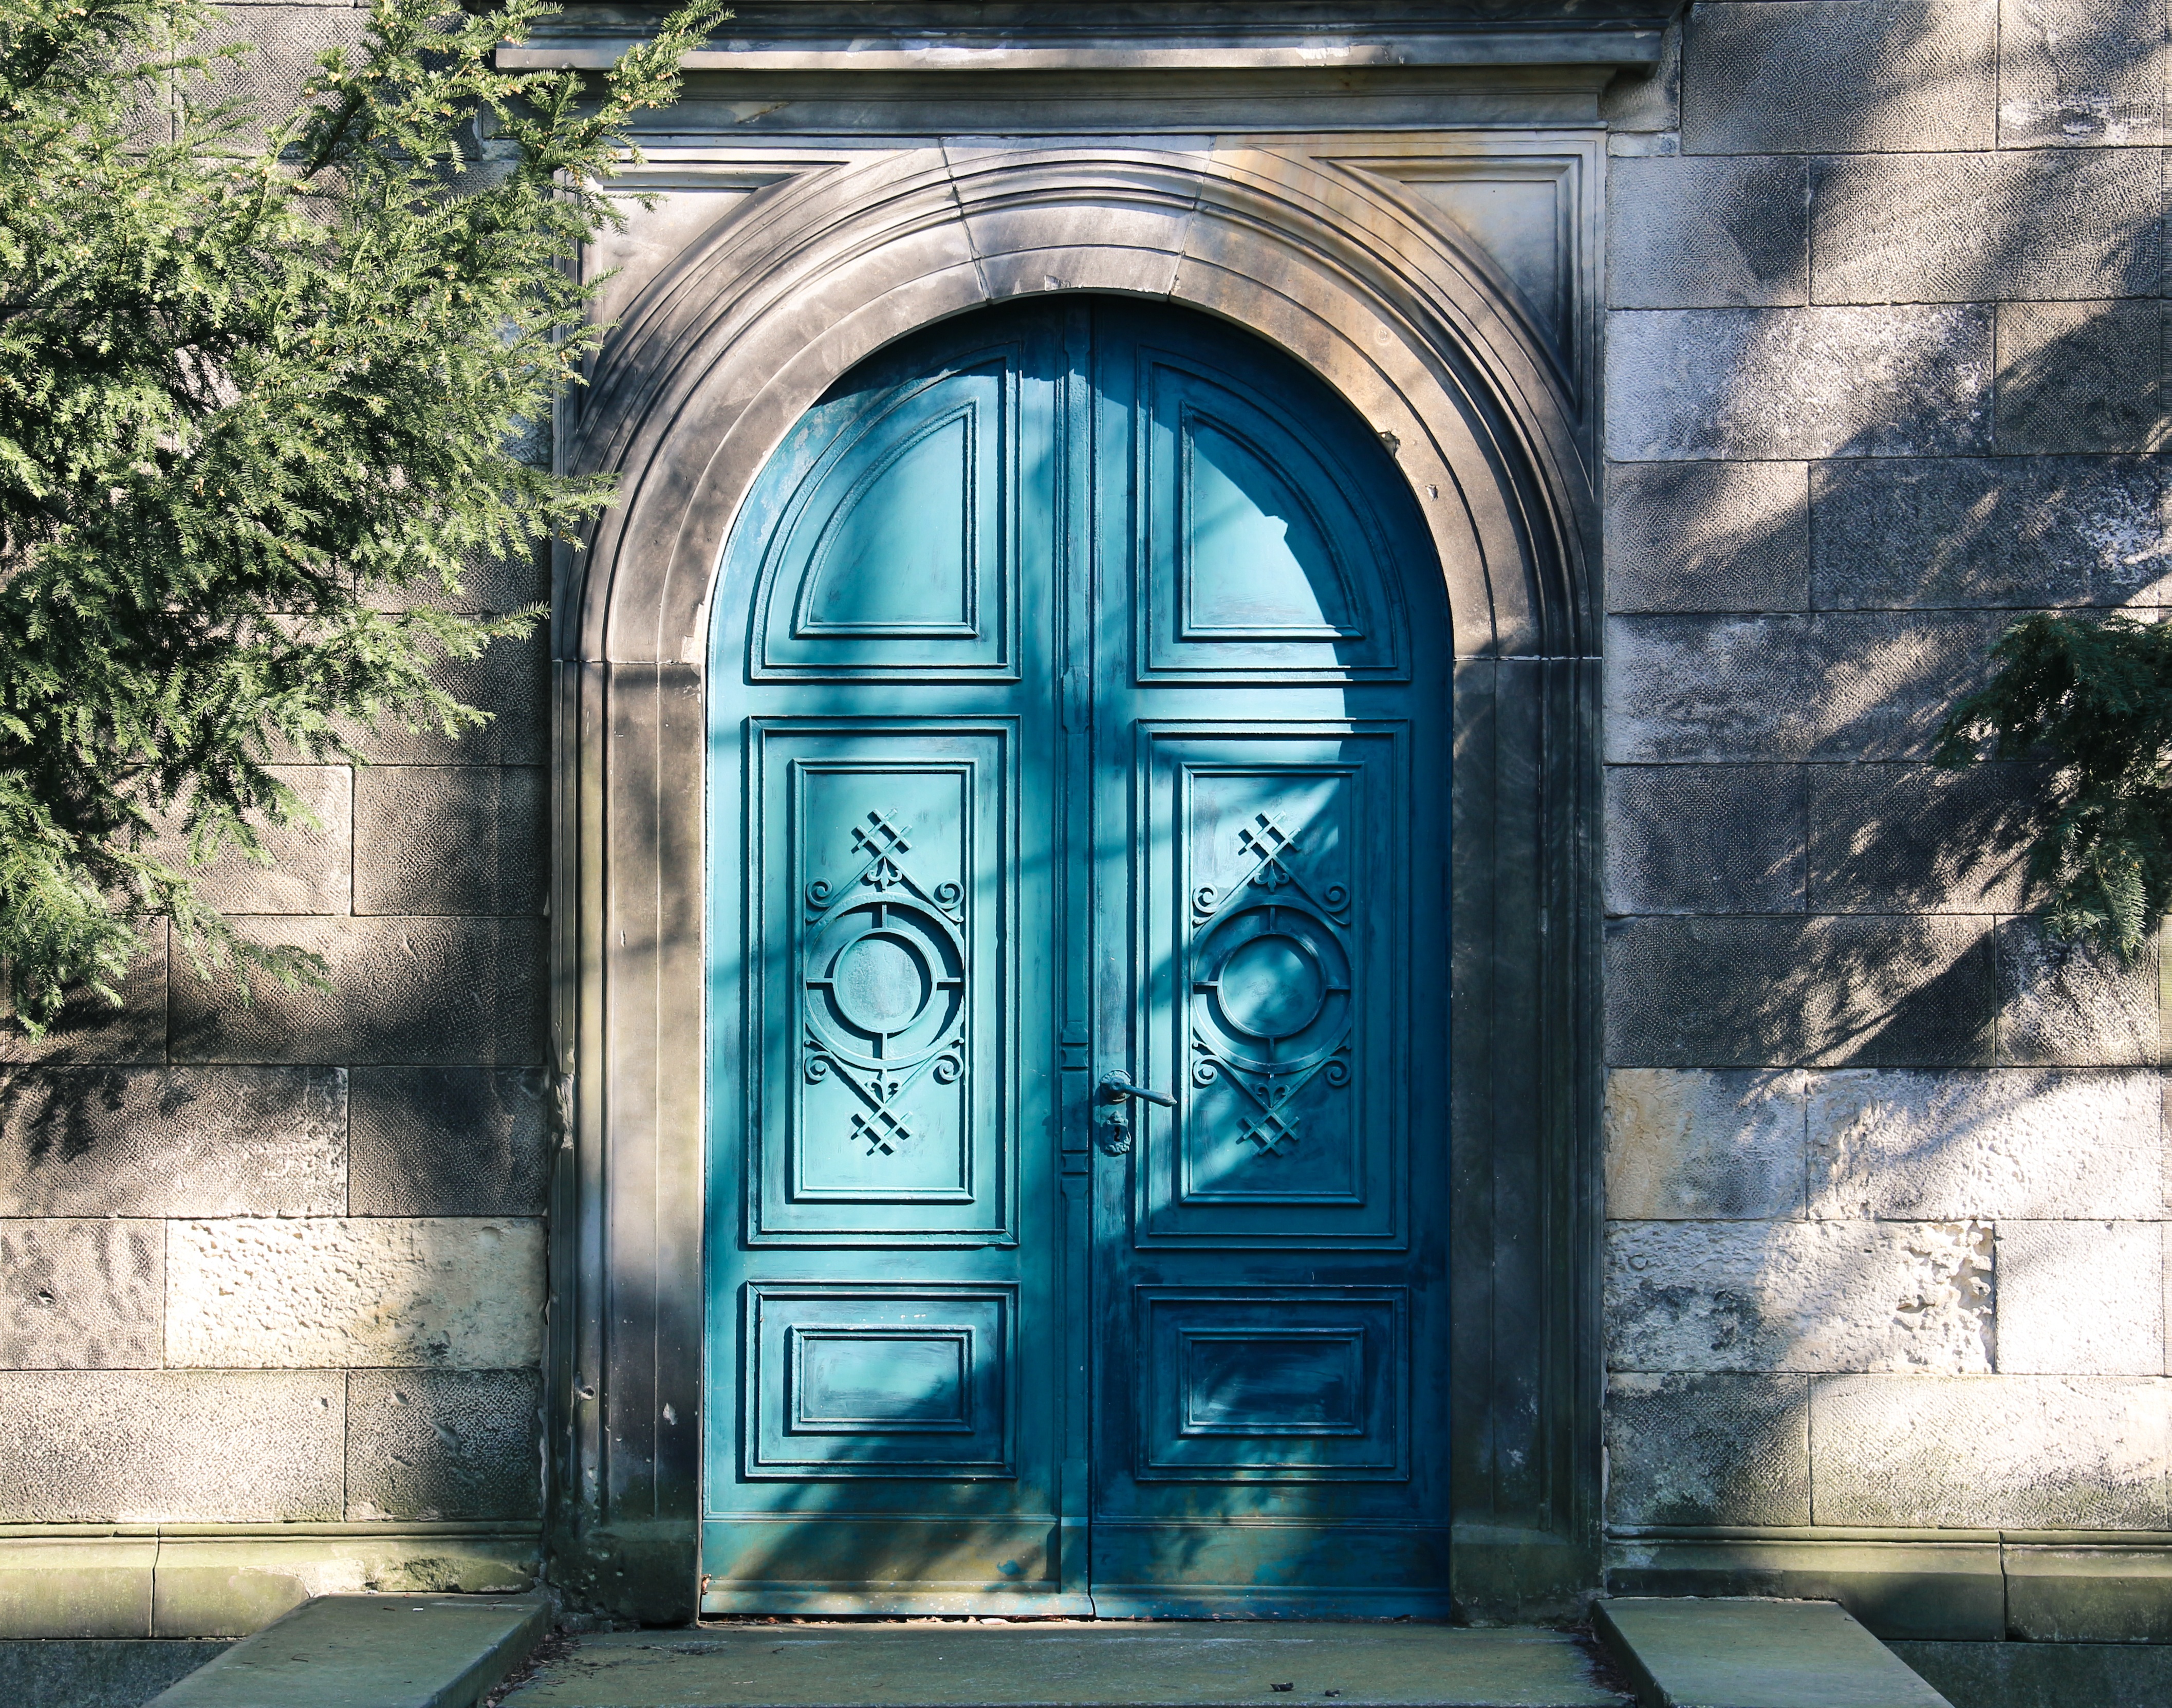
architecture, wood, mansion, window, arch, landmark, facade, blue, chapel, door, estate, portal, urban area